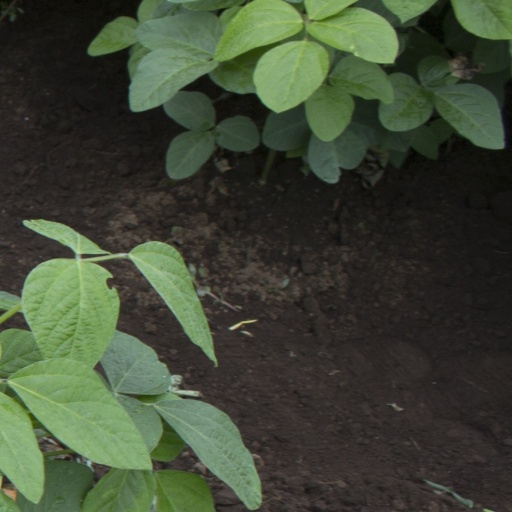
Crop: soybean